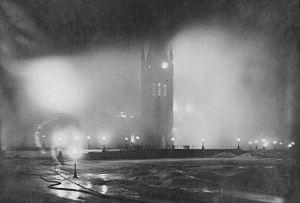
Incendie de l'édifice du Centre, édifices du Parlement. Photographie prise à 0 h 30, quelques minutes avant l'effondrement de la tour.
La colline du Parlement est le lieu où est construit le Parlement du Canada, à Ottawa. La colline du parlement ainsi que l'enceinte parlementaire sont sous la juridiction du Service de Protection Parlementaire.